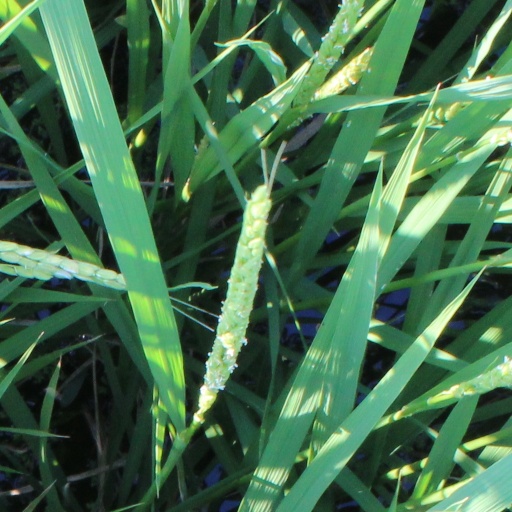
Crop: rice